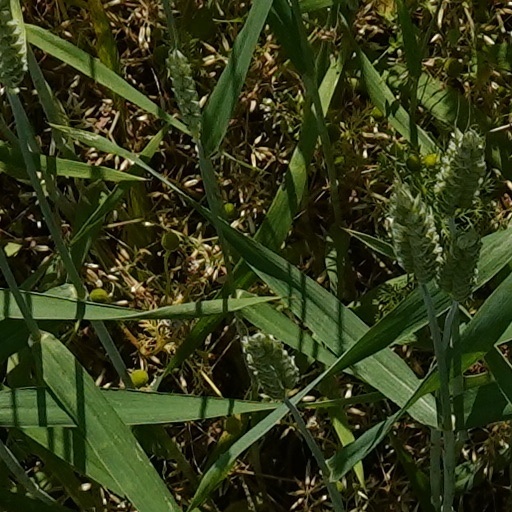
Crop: wheat